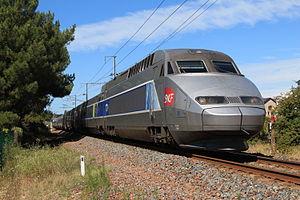
Les TGV Atlantique sont des rames électriques TGV de la SNCF, aptes à 300 km/h, mises en service à partir de 1989 à l'occasion de l'ouverture de la première branche de la LGV Atlantique. C'est la deuxième génération des TGV, caractérisée extérieurement :
La ligne de Saint-Nazaire au Croisic est une ligne de chemin de fer française à voie unique et écartement normal qui constitue un prolongement de l'importante radiale de Tours à Saint-Nazaire via Nantes. Elle permet, à partir de la gare de Saint-Nazaire, la desserte de la Côte d'Amour, secteur du littoral de l'Atlantique où se situe notamment la station balnéaire de La Baule et le port du Croisic.
La Société nationale des chemins de fer français est l'entreprise ferroviaire publique française, officiellement créée par convention entre l'État et les compagnies de chemin de fer préexistantes, en application du décret-loi du 31 août 1937. Elle est notamment présente dans les domaines du transport de voyageurs, du transport de marchandises et réalise la gestion, l'exploitation et la maintenance du réseau ferré national appartenant à l'État.